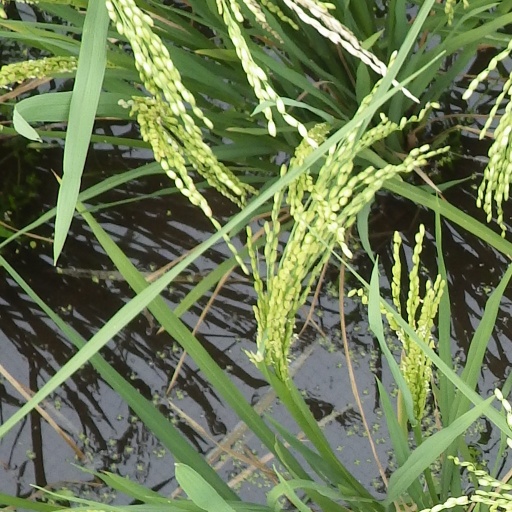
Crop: rice